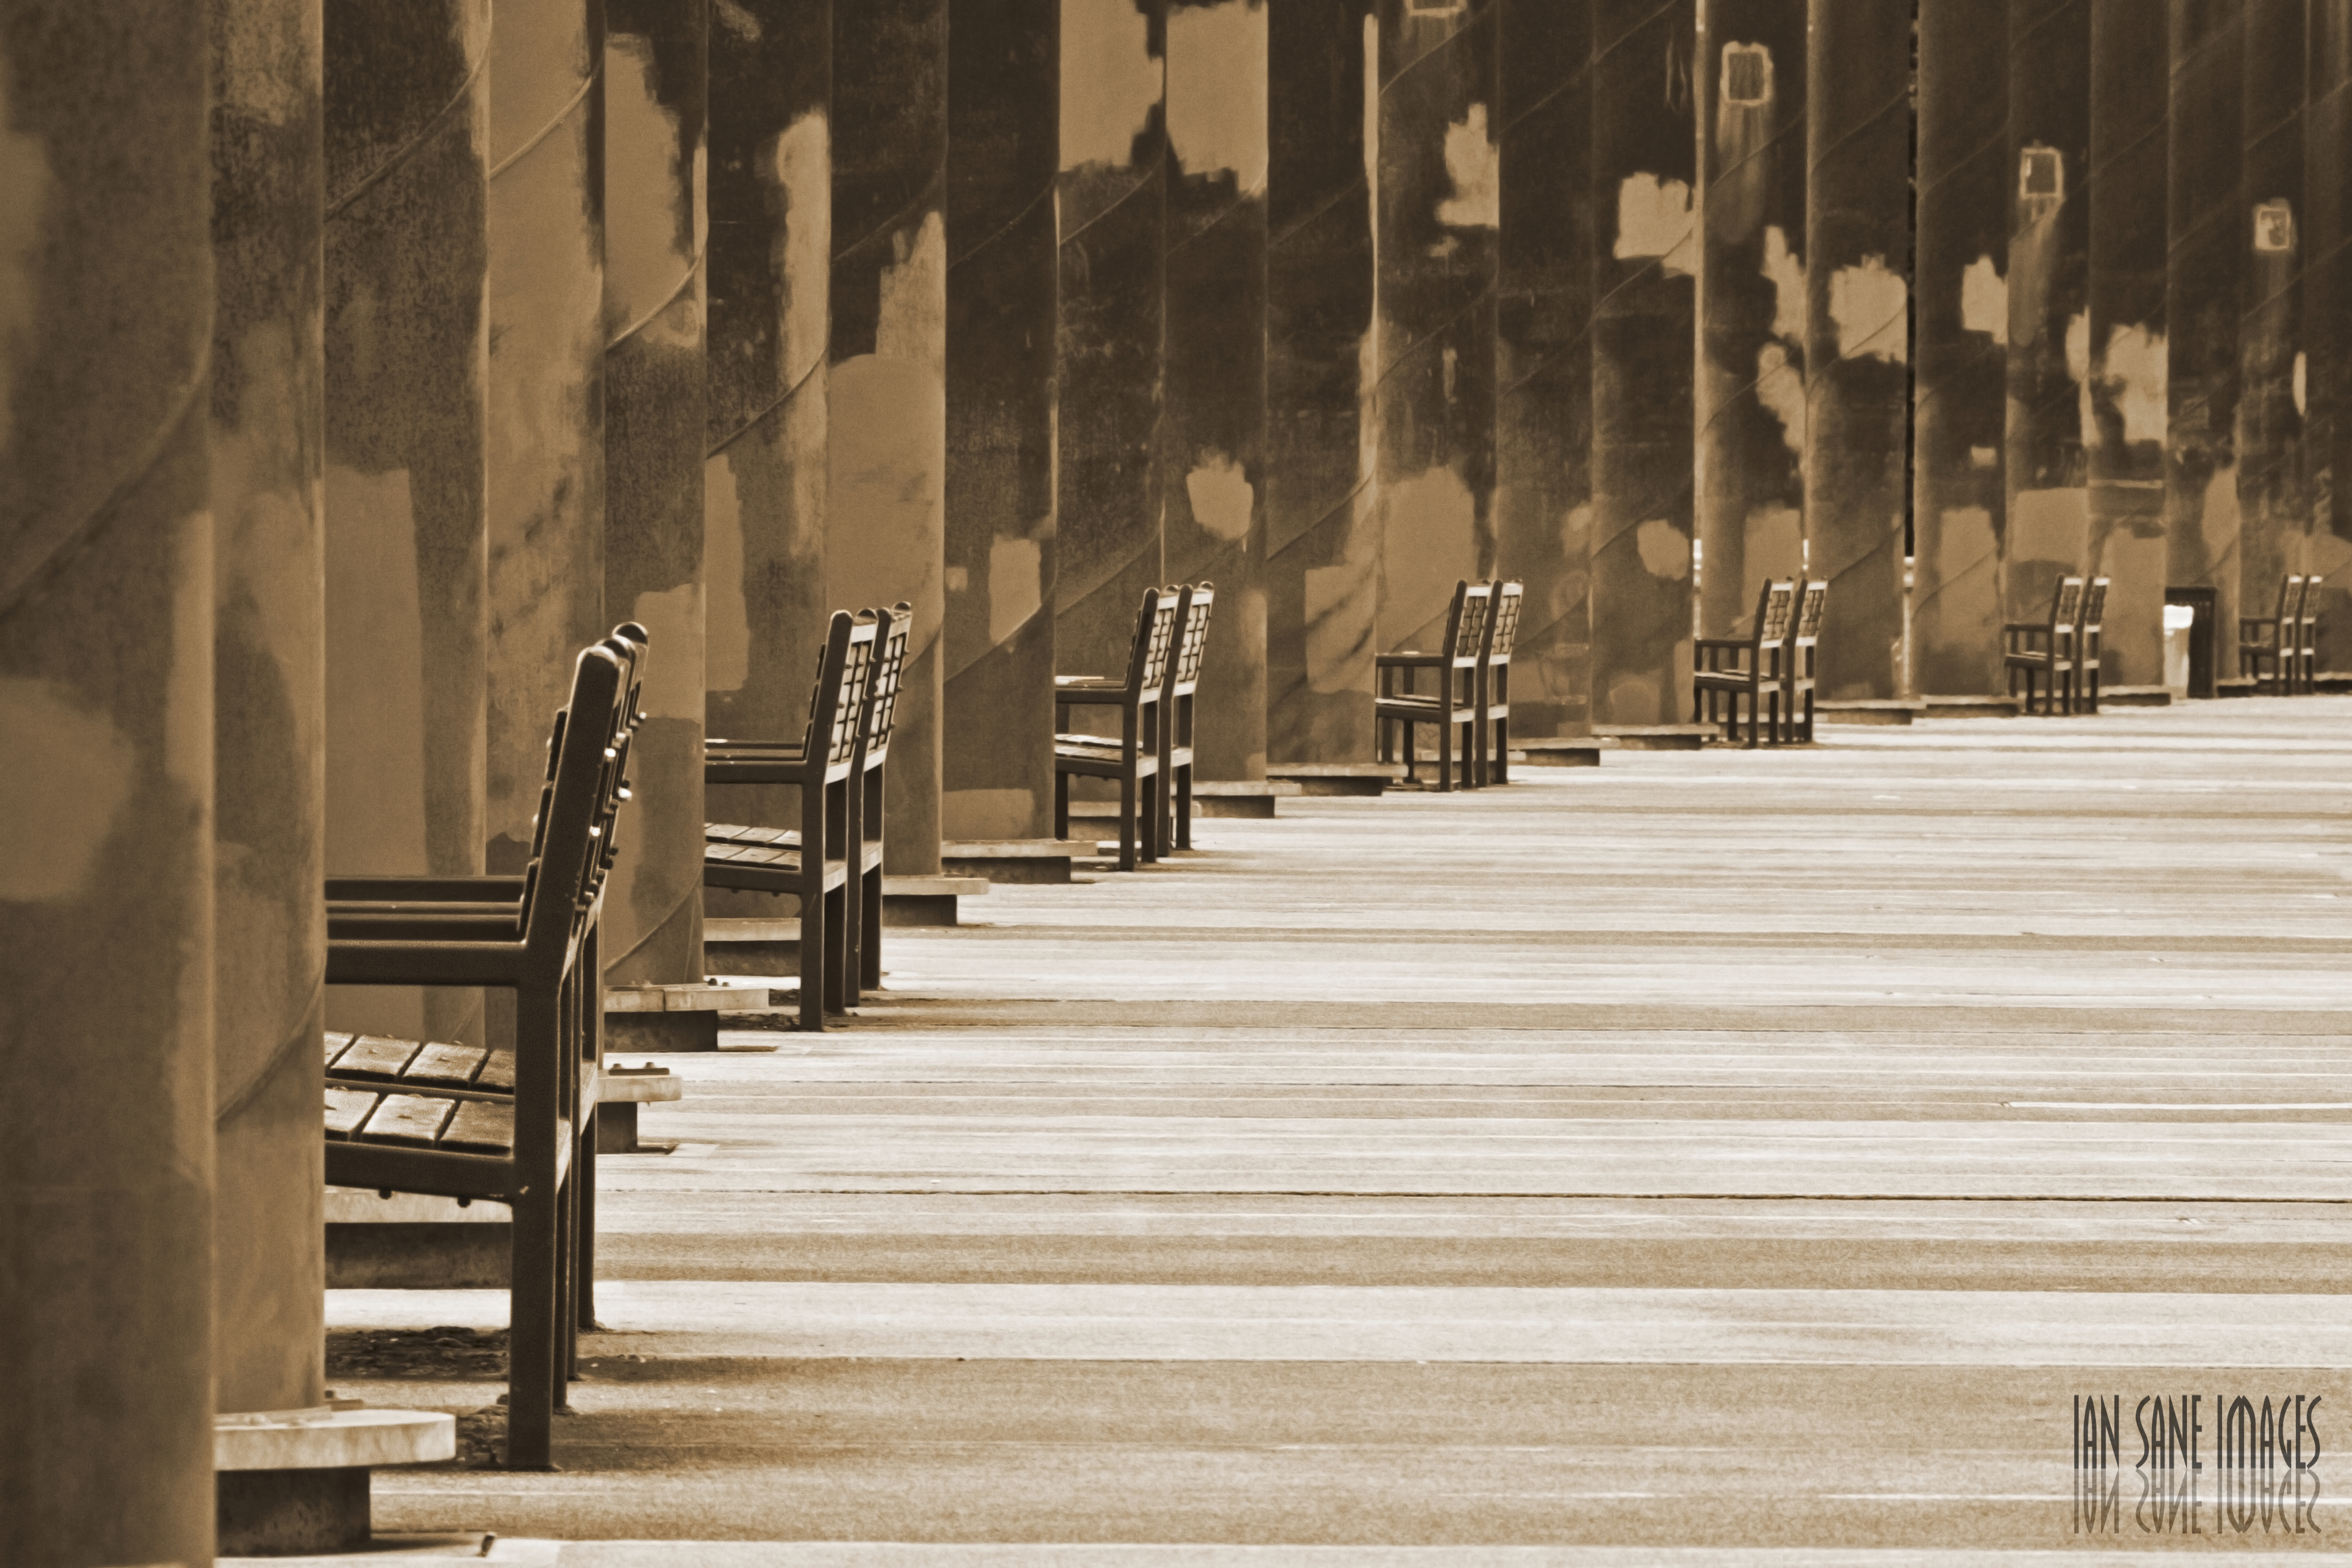
wood, bridge, camera, floor, seating, river, lens, canon, park, eos, is, temple, 7d, images, usm, benches, available, esplanade, oregon, portland, ian, eastside, sane, ef100400mm, f4556l, willamette, burnside, vera, katz, eastbank, flooring, temporarily, ancient history